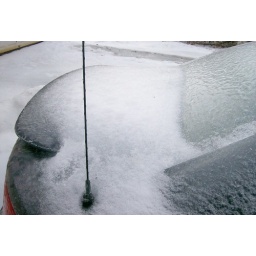
Car has been running over an hour and no sign of thawing out yet!